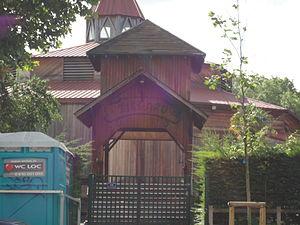
Un spectacle équestre est un spectacle mettant en scène des chevaux. Héritier des mouvements équestres militaires, il naît en Angleterre au XVIIIᵉ siècle, d'abord pour un public d'aristocrates, avant de gagner d'autres pays comme la France et de se démocratiser grâce au cirque. De nos jours, le spectacle peut se dérouler dans un théâtre équestre, sur une piste de dressage ou sur une piste de cirque. Le cheval est le seul dénominateur commun parmi une grande variété possible de spectacles faisant appel à de très nombreuses formes d'art comme la danse, le théâtre, le cirque, le chant, la musique ou encore la peinture.